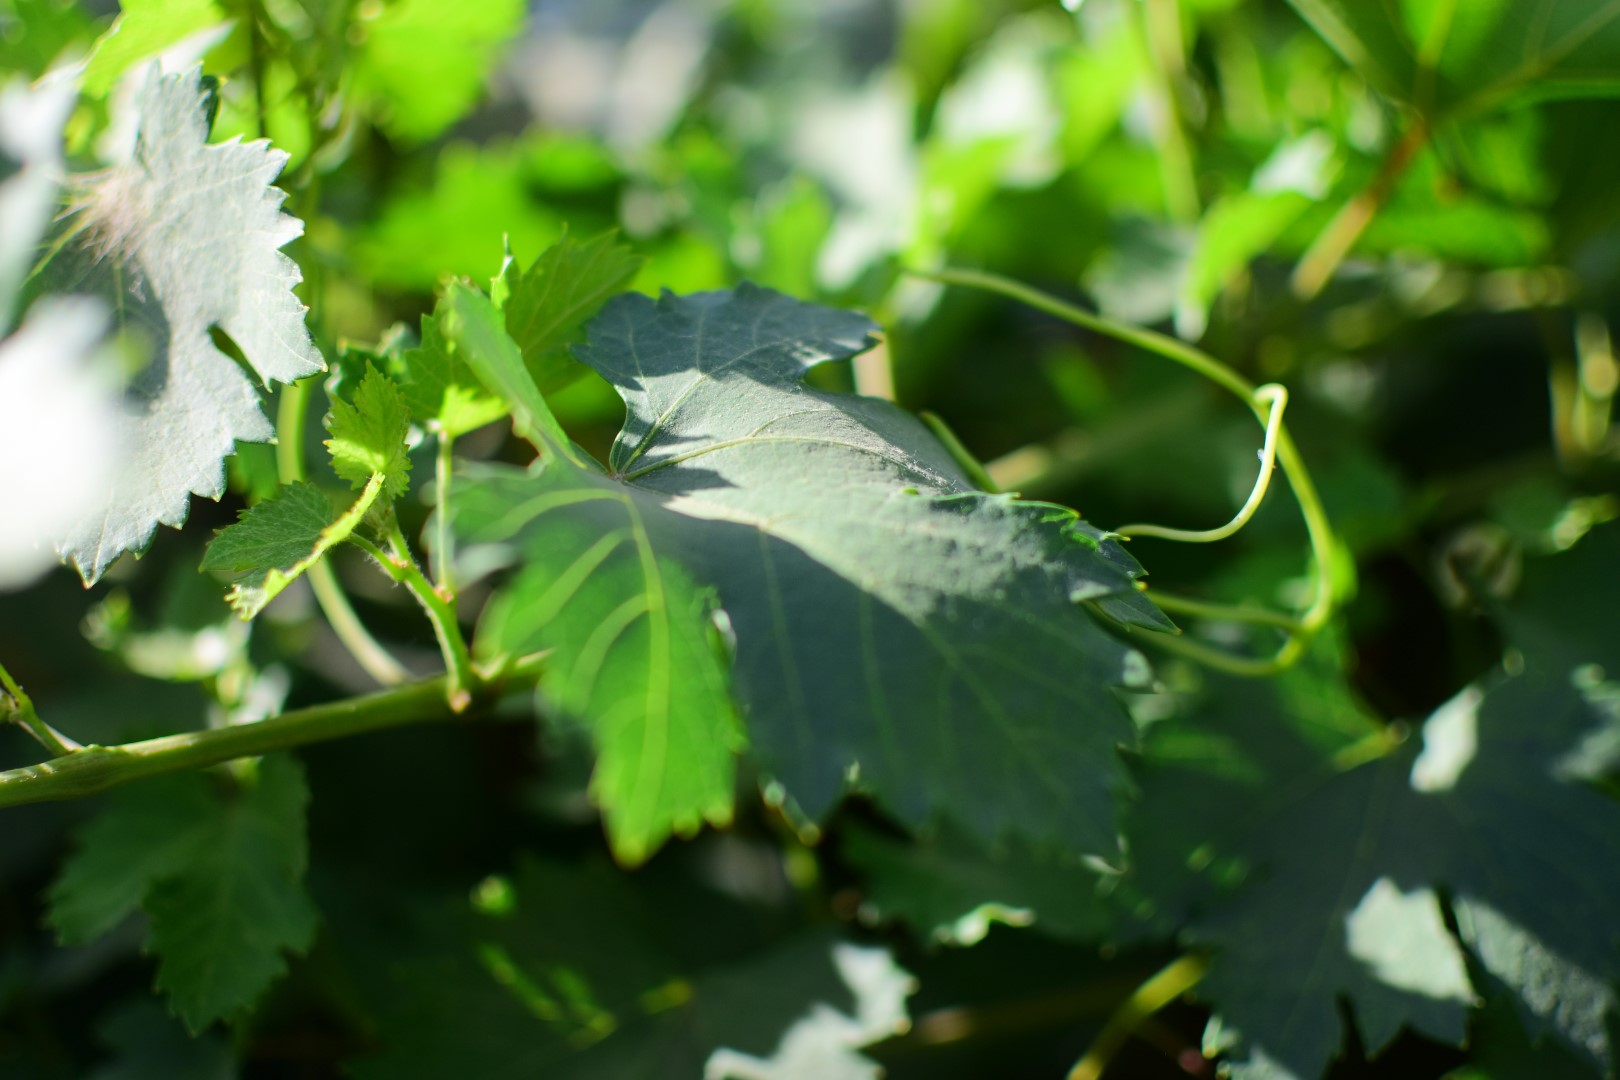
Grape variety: Halawani